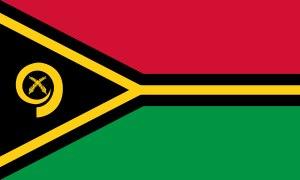
Le cochon à dent du Vanuatu est un porcin que l'on élève avec la finalité de faire artificiellement croître ses défenses inférieures de manière qu'elles décrivent un mouvement hélicoïdal. Cet élevage, pratiqué dans le nord de l'archipel du Vanuatu, en Mélanésie s'effectue en procédant tout d'abord à l'ablation des canines supérieures de porcelets. Ils sont ensuite élevés avec grand soin jusqu'à ce que leurs défenses forment des cercles. Dans le cadre du système de grade qui caractérise la structure des sociétés du nord du Vanuatu, l'importance symbolique de ces animaux est primordiale. Leur sacrifice qui s'effectue lors de cérémonies publiques est l'un des éléments participant de l'économie de don traditionnelle de cette région. Ce trait culturel est représenté sur le drapeau, les armoiries et la monnaie du Vanuatu.